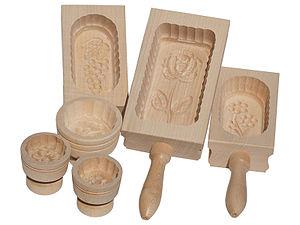
Le moule à beurre est un outil rural traditionnel que la fermière remplissait du beurre qu'elle venait de baratter afin de lui donner la forme et aussi le poids requis pour la vente.
En moulage, la dépouille ou angle de dépouille est l'inclinaison des parois du moule nécessaire pour faciliter le démoulage de la pièce.